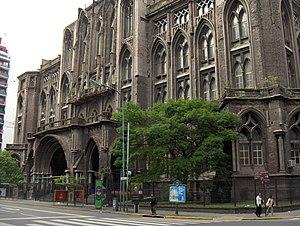
L'Université de Buenos Aires est une université nationale publique argentine basée à Buenos Aires. Il a été fondé le 12 août 1821 par le gouverneur de la province de Buenos Aires, Martín Rodríguez, et son ministre, Bernardino Rivadavia. L'UBA est la plus grande université d'Argentine et compte parmi les centres d'études les plus prestigieux des Amériques. En 2019, elle se classait au 73ᵉ rang du classement mondial QS des universités qui la classaient comme la meilleure université d'Amérique latine. sur la base de la qualité de son enseignement, de son niveau de recherche et de son internationalisation. Près de 30% de la recherche scientifique du pays est réalisée dans cette institution. Quatre des cinq lauréats argentins du prix Nobel ont été des étudiants et des professeurs de cette université. 15 présidents qui ont gouverné en Argentine sont diplômés de cette institution. Selon les fondements de son statut universitaire, "il s’agit d’une entité de droit public ayant pour but: la promotion, la diffusion et la préservation de la culture [...] étant en contact direct et permanent avec la pensée universelle et accordant une attention particulière aux problèmes de l'Argentine.